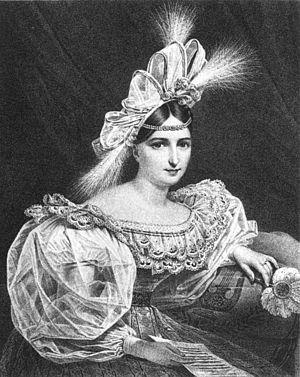
Laure Cinti-Damoreau est une soprano française née à Paris le 6 février 1801 et morte à Chantilly le 25 février 1863.